Svatopluk Čech

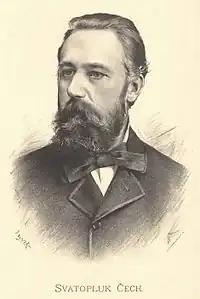
Portrait of Čech by Jan Vilímek

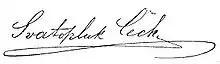
Signature

Svatopluk Čech (21 February 1846 – 23 February 1908) was a Czech writer, journalist and poet.